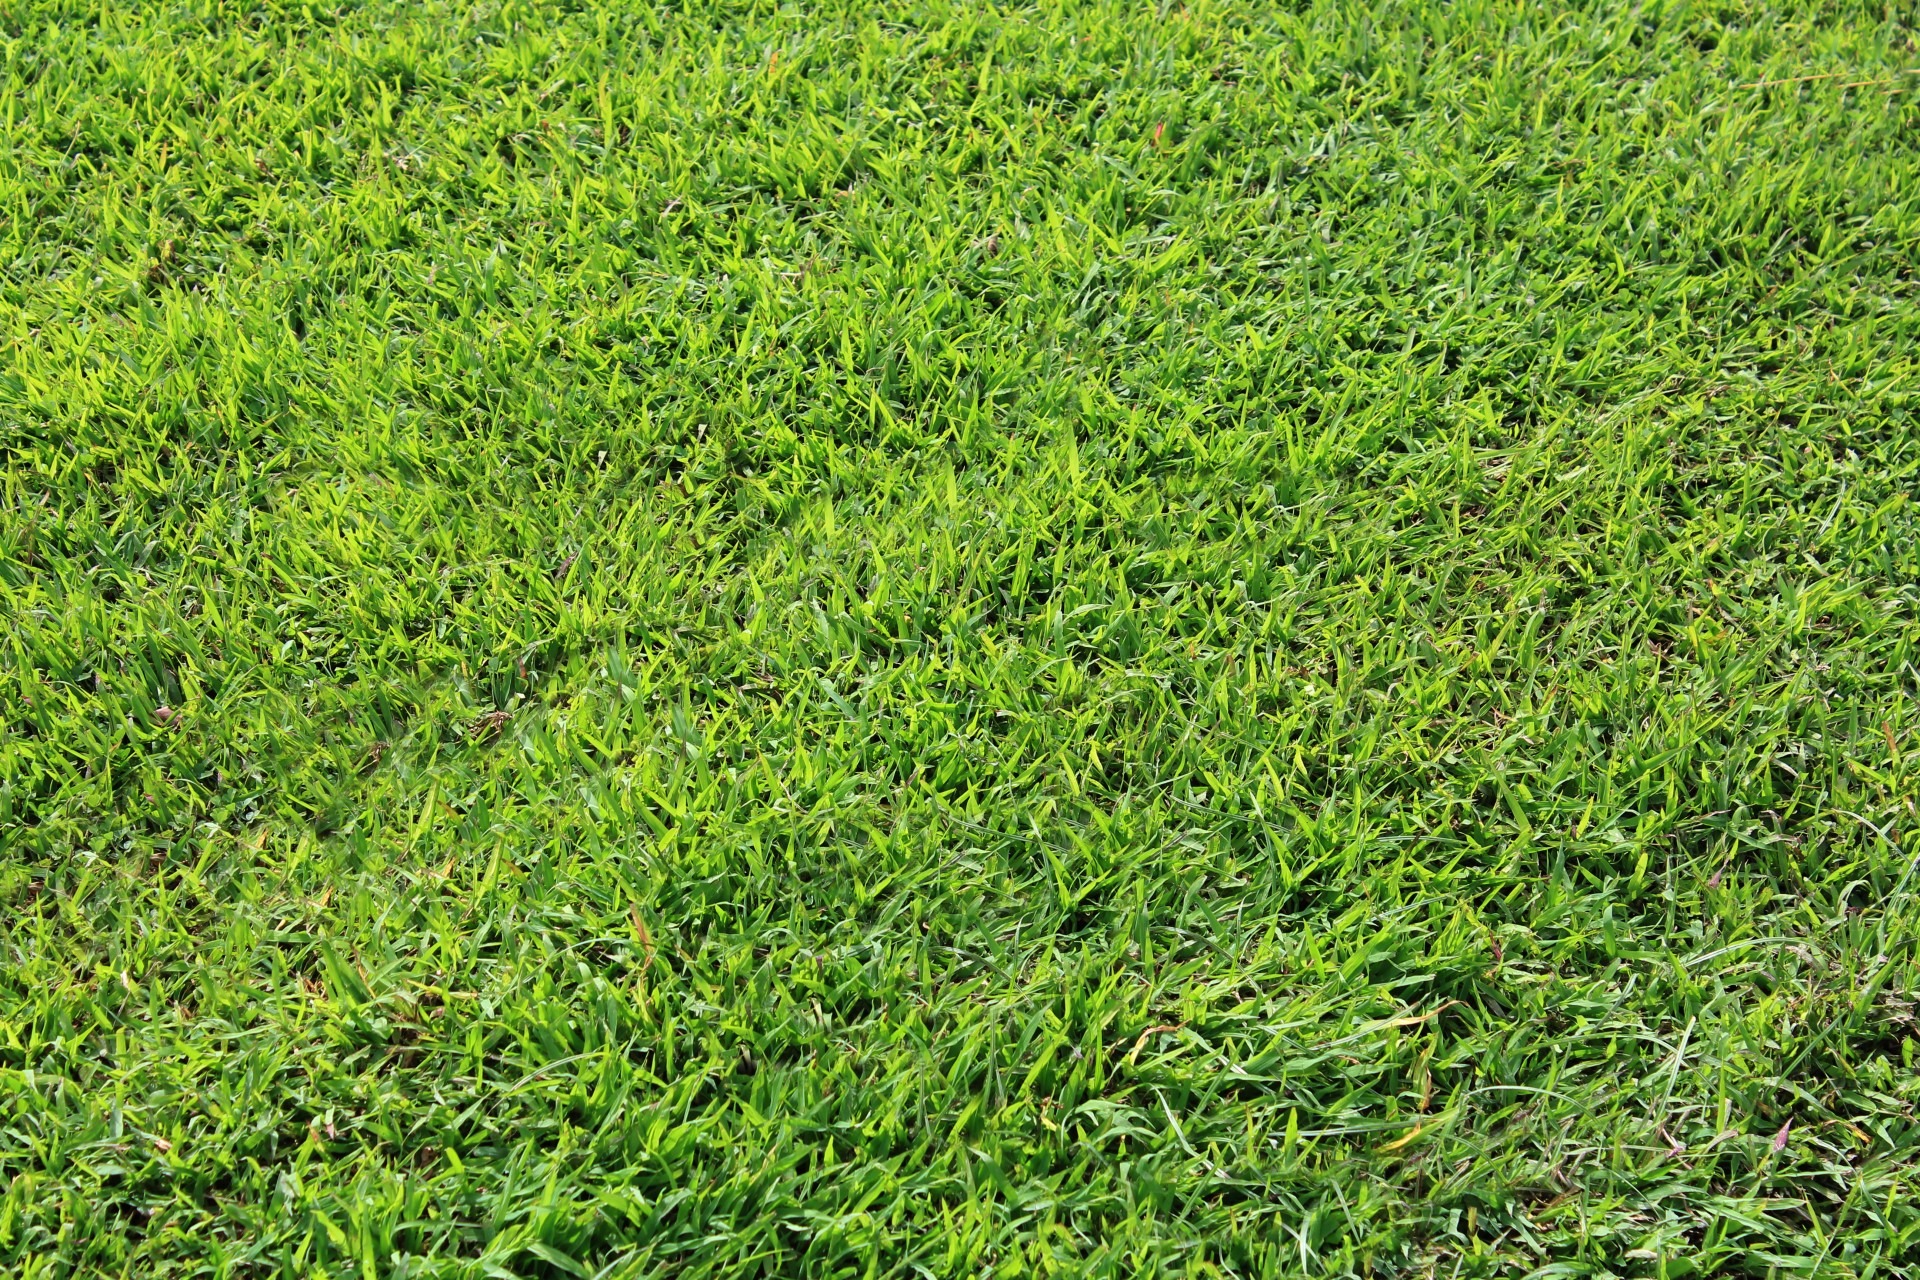
grass, plant, field, ground, lawn, meadow, texture, leaf, flower, green, crop, soil, leaves, background, grassland, vegetation, shrub, green grass, flooring, flowering plant, grass background, grass family, land plant, tiny leaves